Cagalli Yula Athha

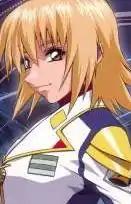
Cagalli Yula Athha in "Mobile Suit Gundam SEED Destiny"

is a fictional character introduced in the Japanese science fiction anime television series "Mobile Suit Gundam SEED" by Sunrise, part of the "Gundam" franchise. In the series, Cagalli is one of the regular humans, labeled as Naturals, fighting against genetically enhanced humans known as Coordinators in a prolonged war. Despite being seen fighting on the battlefield at various times alongside the Naturals military organization the Earth Alliance, Cagalli is later revealed to be the daughter of Uzumi Nara Athha, the leader of the neutral country of Orb. After assisting her new allies to stop the war, Cagalli becomes the leader of Orb. Her new role as such is further explored in the series sequel, "Mobile Suit Gundam SEED Destiny". Cagalli is voiced by Naomi Shindō and Nanako Mori in Japanese. In English, she is voiced by Vanessa Morley in the Ocean dub and by Cherami Leigh in the NYAV dub.